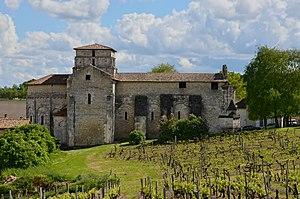
Vue nord (depuis la D 128) de l'Église (XIIe siècle)
Cet article recense les monuments historiques de la Charente, en France.
Berneuil est une commune du sud-ouest de la France, située dans le département de la Charente.
L'église Notre-Dame de Berneuil est une église catholique romane située à Berneuil, dans le département français de la Charente.